The Devil Goblins from Neptune

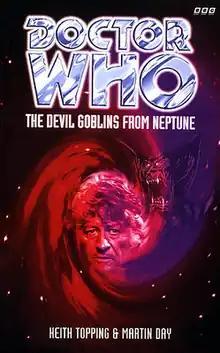

The Devil Goblins from Neptune is a BBC Books original novel written by Martin Day and Keith Topping (developed from an original idea by Day, Topping and Paul Cornell) and based on the long-running British science fiction television series "Doctor Who". It was the first novel published in the Past Doctor Adventures range and features the Third Doctor, UNIT, The Brigadier, and Liz Shaw.